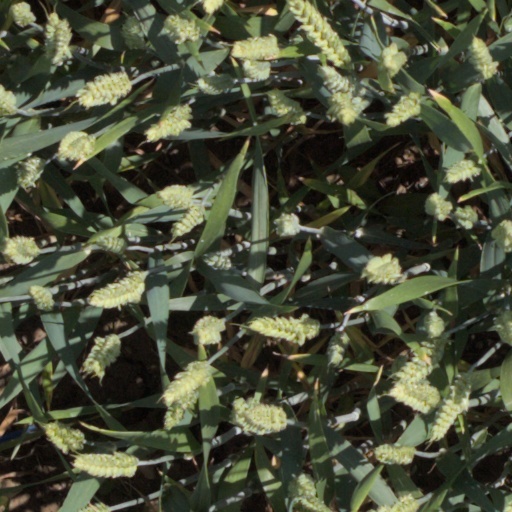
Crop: wheat